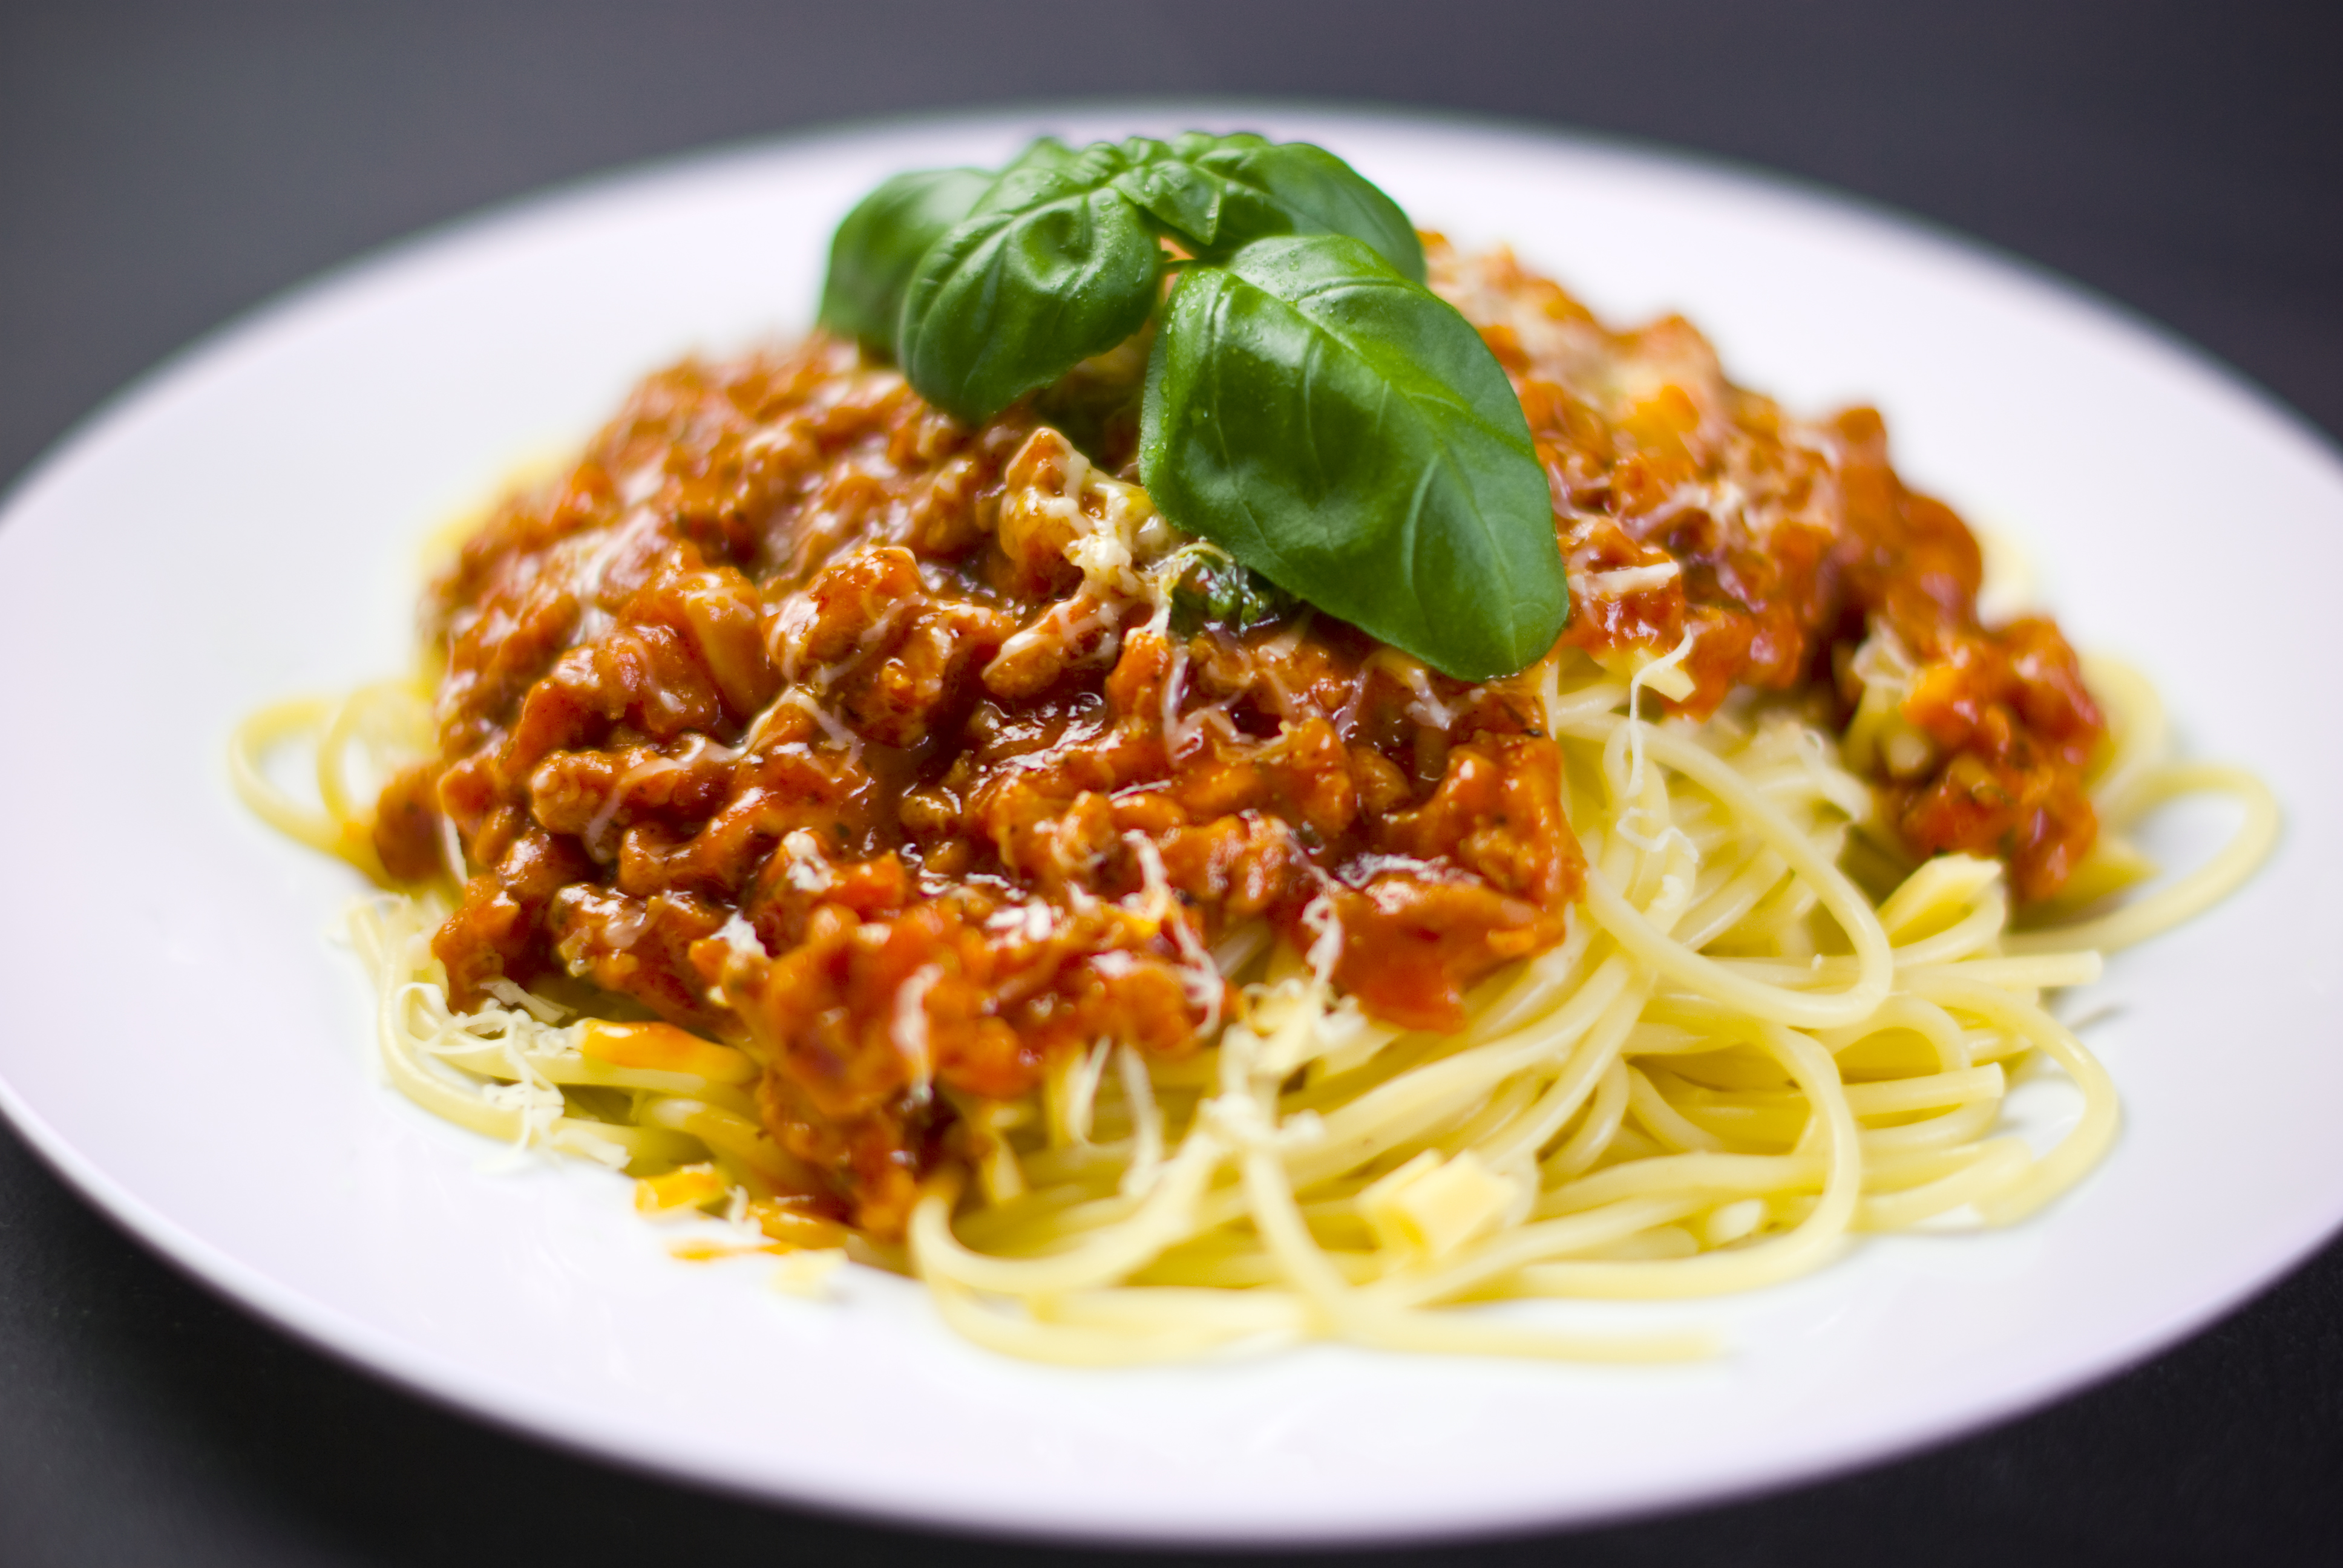
dish, food, produce, plate, cuisine, pasta, basil, spaghetti, vegetarian food, italian, italian food, carbonara, european food, bucatini, pici, bolognese sauce